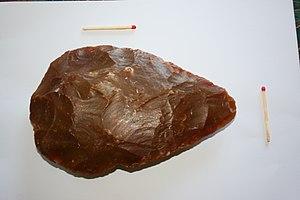
Exemple de grattoir en silex blond du Poitou.
Saint-Sornin-Leulac est une commune française située dans la région naturelle de la Basse Marche, dans le département de la Haute-Vienne, en région Nouvelle-Aquitaine. Elle est située sur la route Centre-Europe Atlantique.